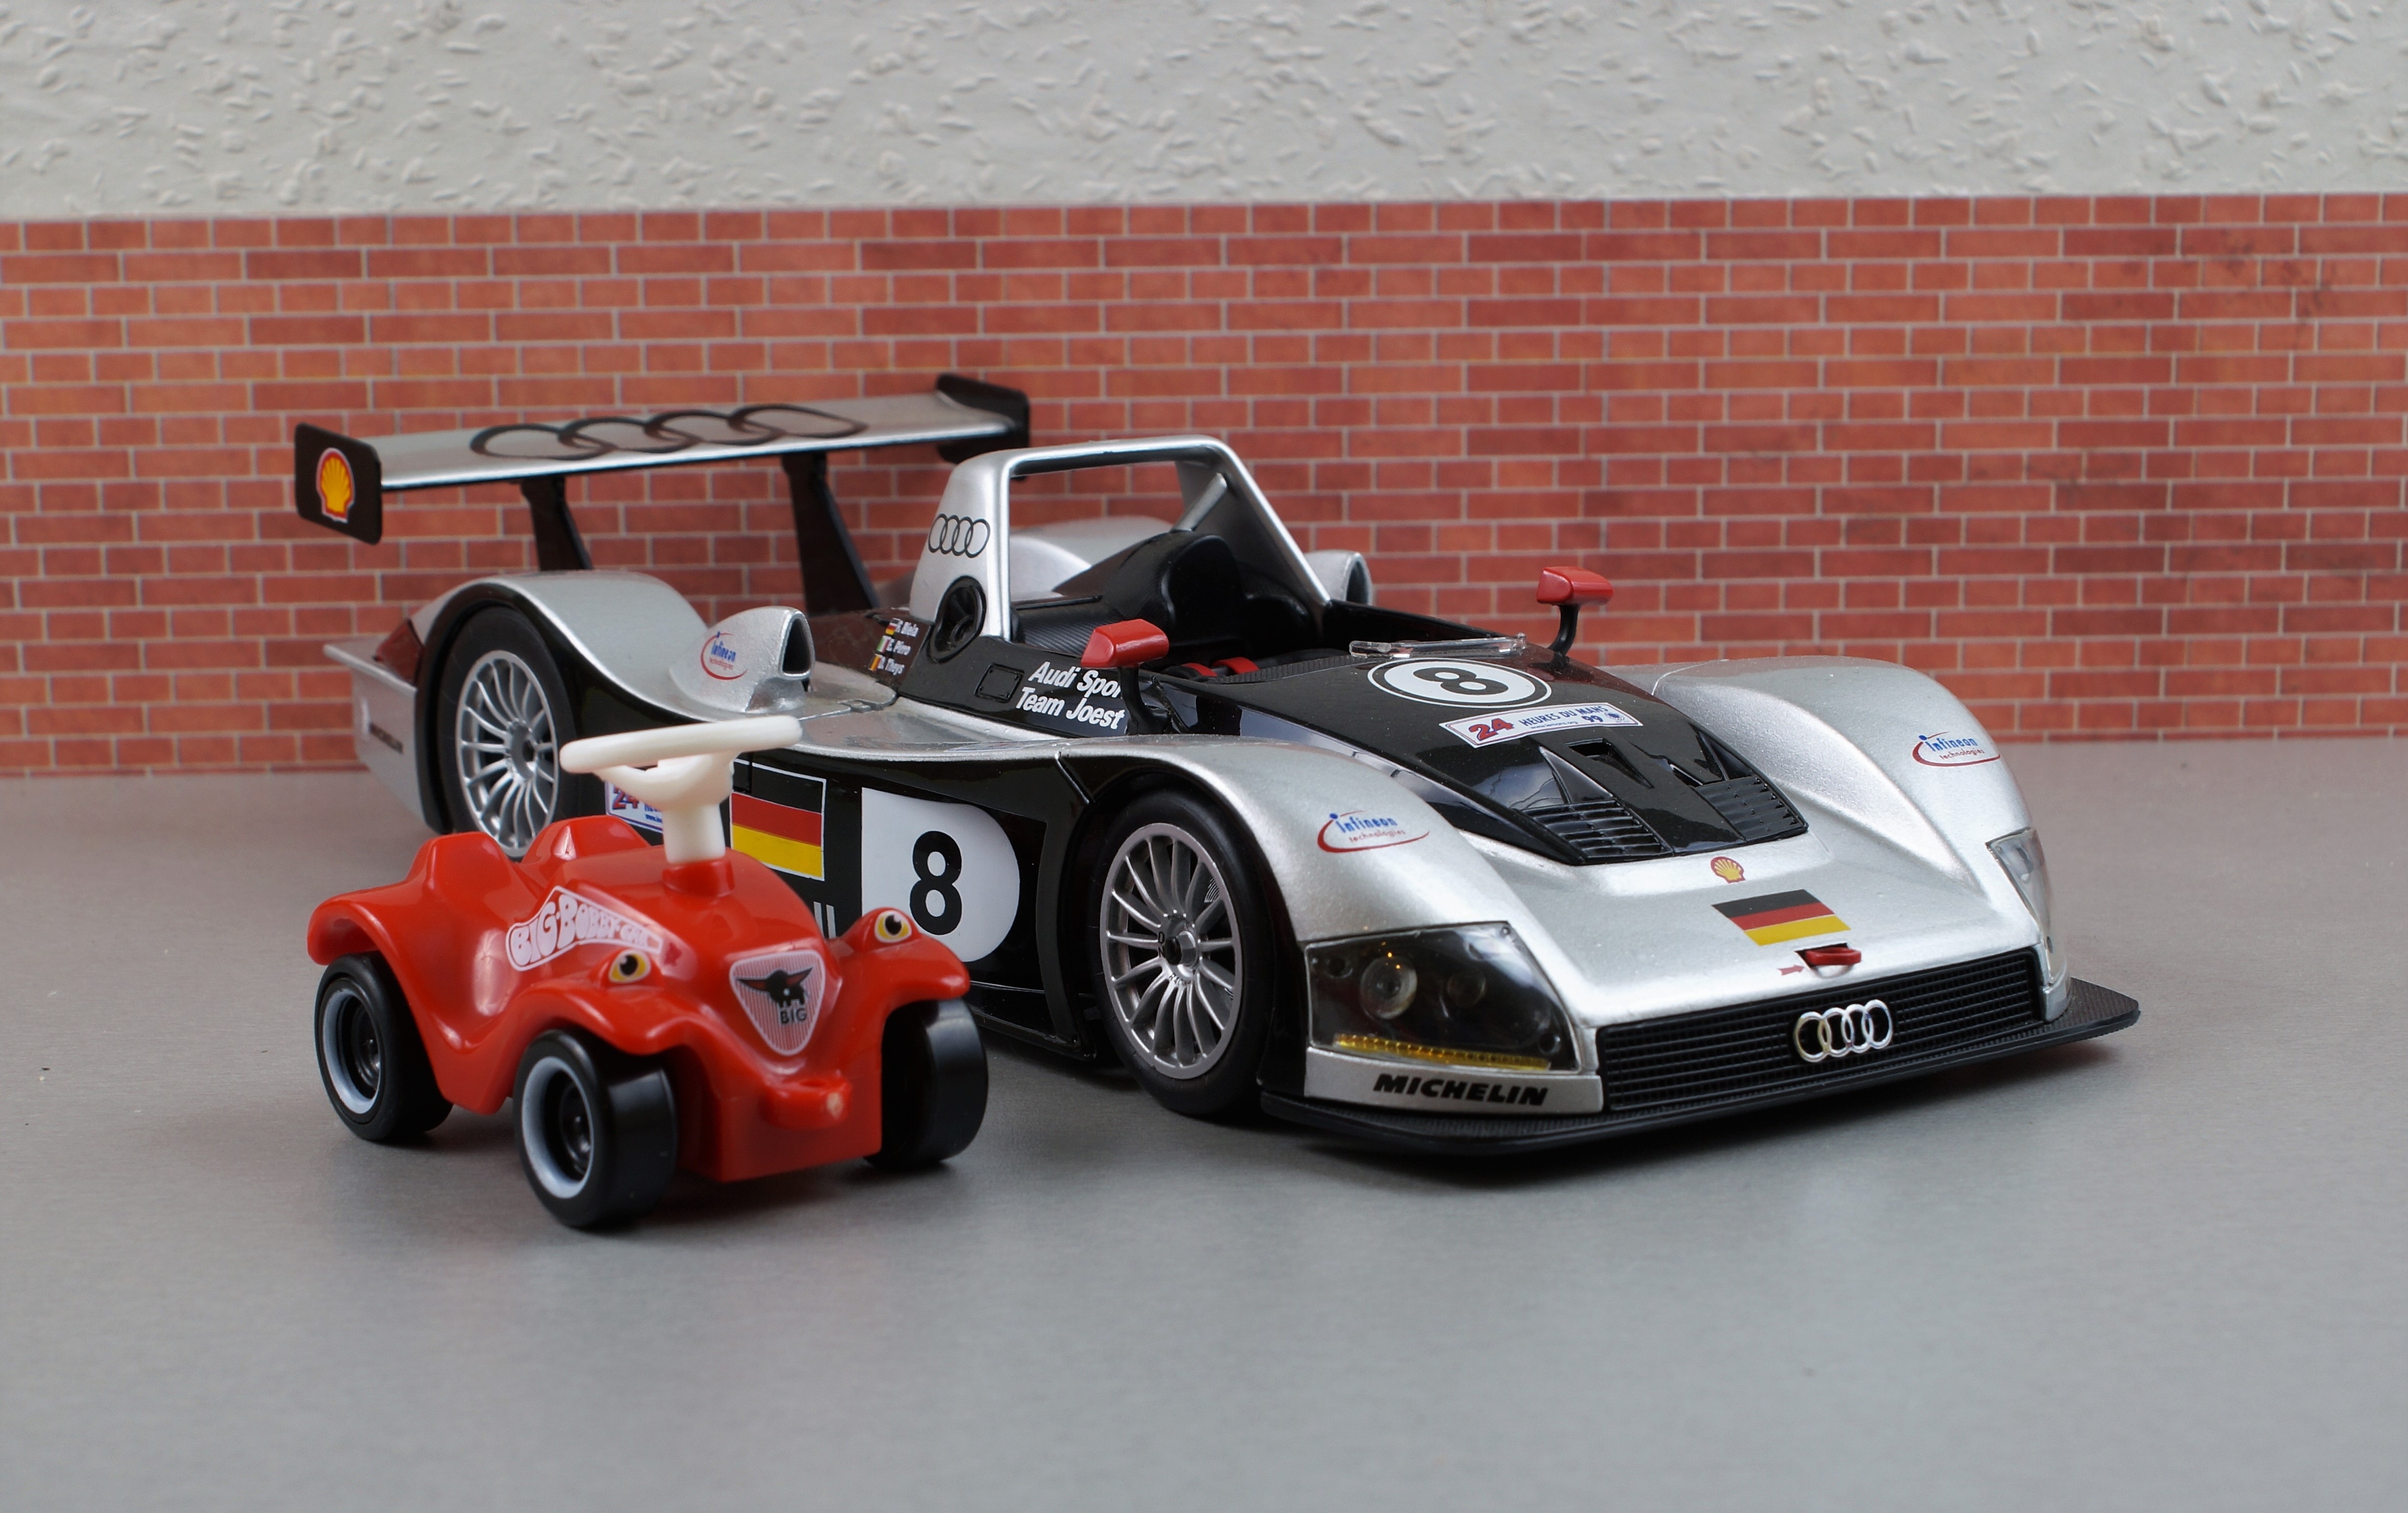
model car, audi, r8r, bobby car, model, auto, oldtimer, toys, sports car, old, motorsport, vehicle, classic, automotive, red, rarity, children toys, flitzer, racing car, toy car, car